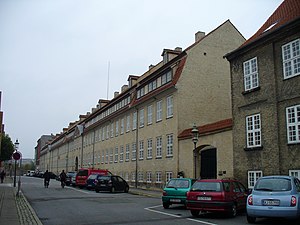
Garnisonshospitalet
Garnisonshospitalet i Rigensgade,
Garnisonshospitalet var et militærhospital i Rigensgade i København oprettet 1815-1928 og kendt som Grødslottet. Dets afløser var Københavns Militærhospital. Før da var det kendt som Guldhuset.